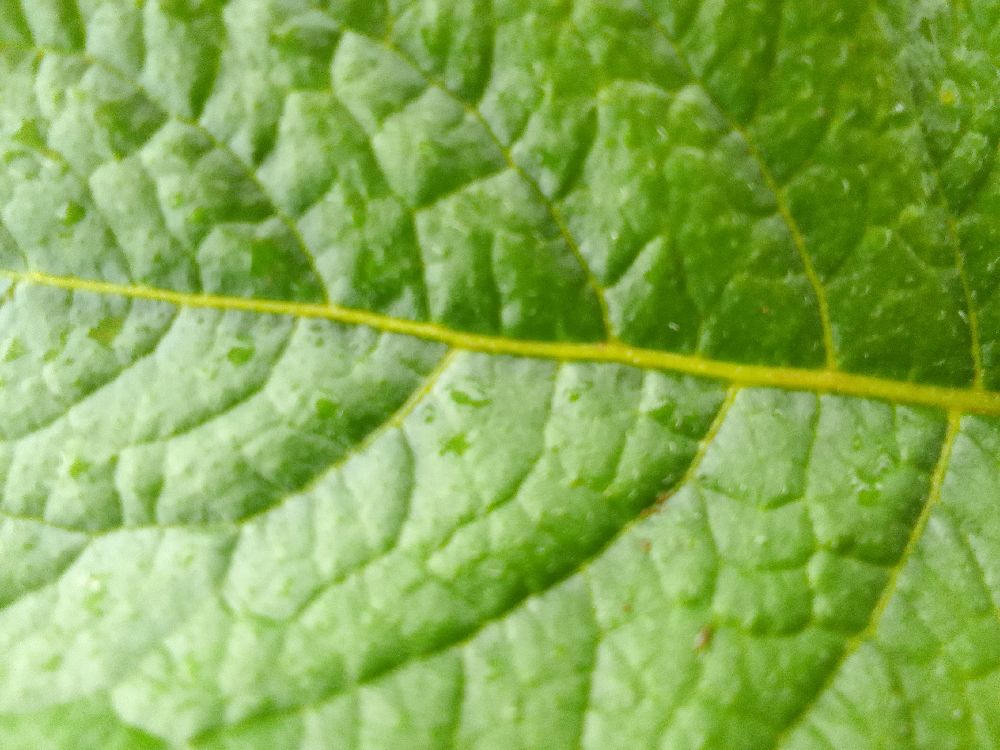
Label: Healthy